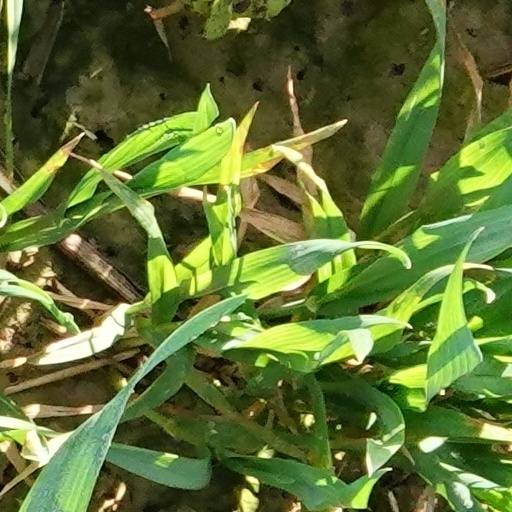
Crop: wheat